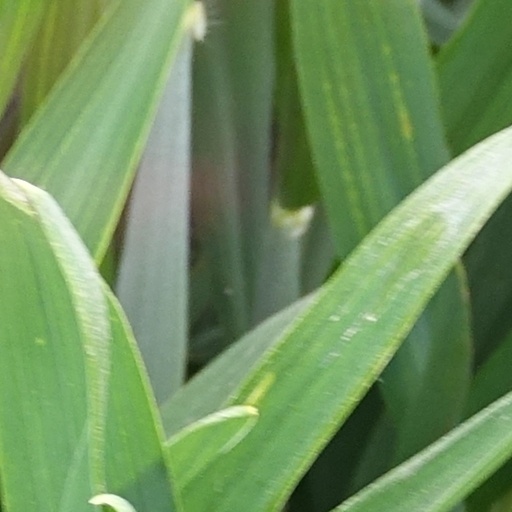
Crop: wheat